Oberlin Conservatory of Music

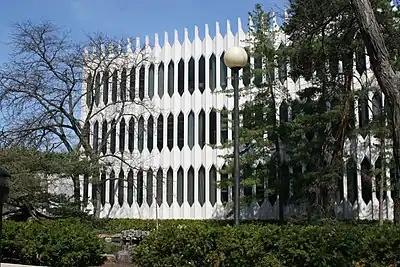
Bibbins Hall houses the conservatory's Classical Department and administration.

The Oberlin Collegiate Institute was built on of land, founded in 1833 and became Oberlin College in 1850. In 1867, two years after the Oberlin Conservatory's founding in 1865, the previously separate Oberlin Conservatory became incorporated with the college on a similar grant.